McMurdo Station

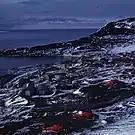
McMurdo in 1964

The station takes its name from its geographic location on McMurdo Sound, named after Lieutenant Archibald McMurdo of British ship . The "Terror", commanded by Irish explorer Francis Crozier, along with expedition flagship "Erebus" under command of English Explorer James Clark Ross, first charted the area in 1841. The British explorer Robert Falcon Scott established a base camp close to this spot in 1902 and built a cabin there that was named Discovery Hut. It still stands as a historic monument near the water's edge on Hut Point at McMurdo Station. The volcanic rock of the site is the southernmost bare ground accessible by ship in the world. The United States officially opened its first station at McMurdo on February 16, 1956, as part of Operation Deep Freeze. The base, built by the U.S. Navy Seabees, was initially designated "Naval Air Facility McMurdo". On November 28, 1957, Admiral George J. Dufek visited McMurdo with a U.S. congressional delegation for a change-of-command ceremony.